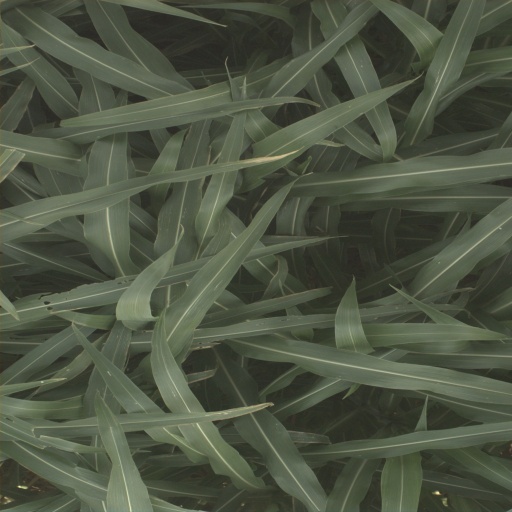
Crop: sorghum